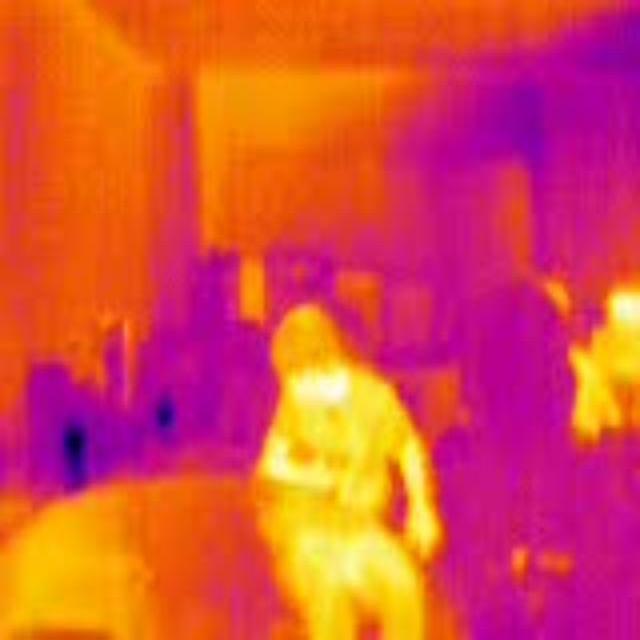
Detected objects:
label: person
label: person